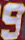
Number: 9